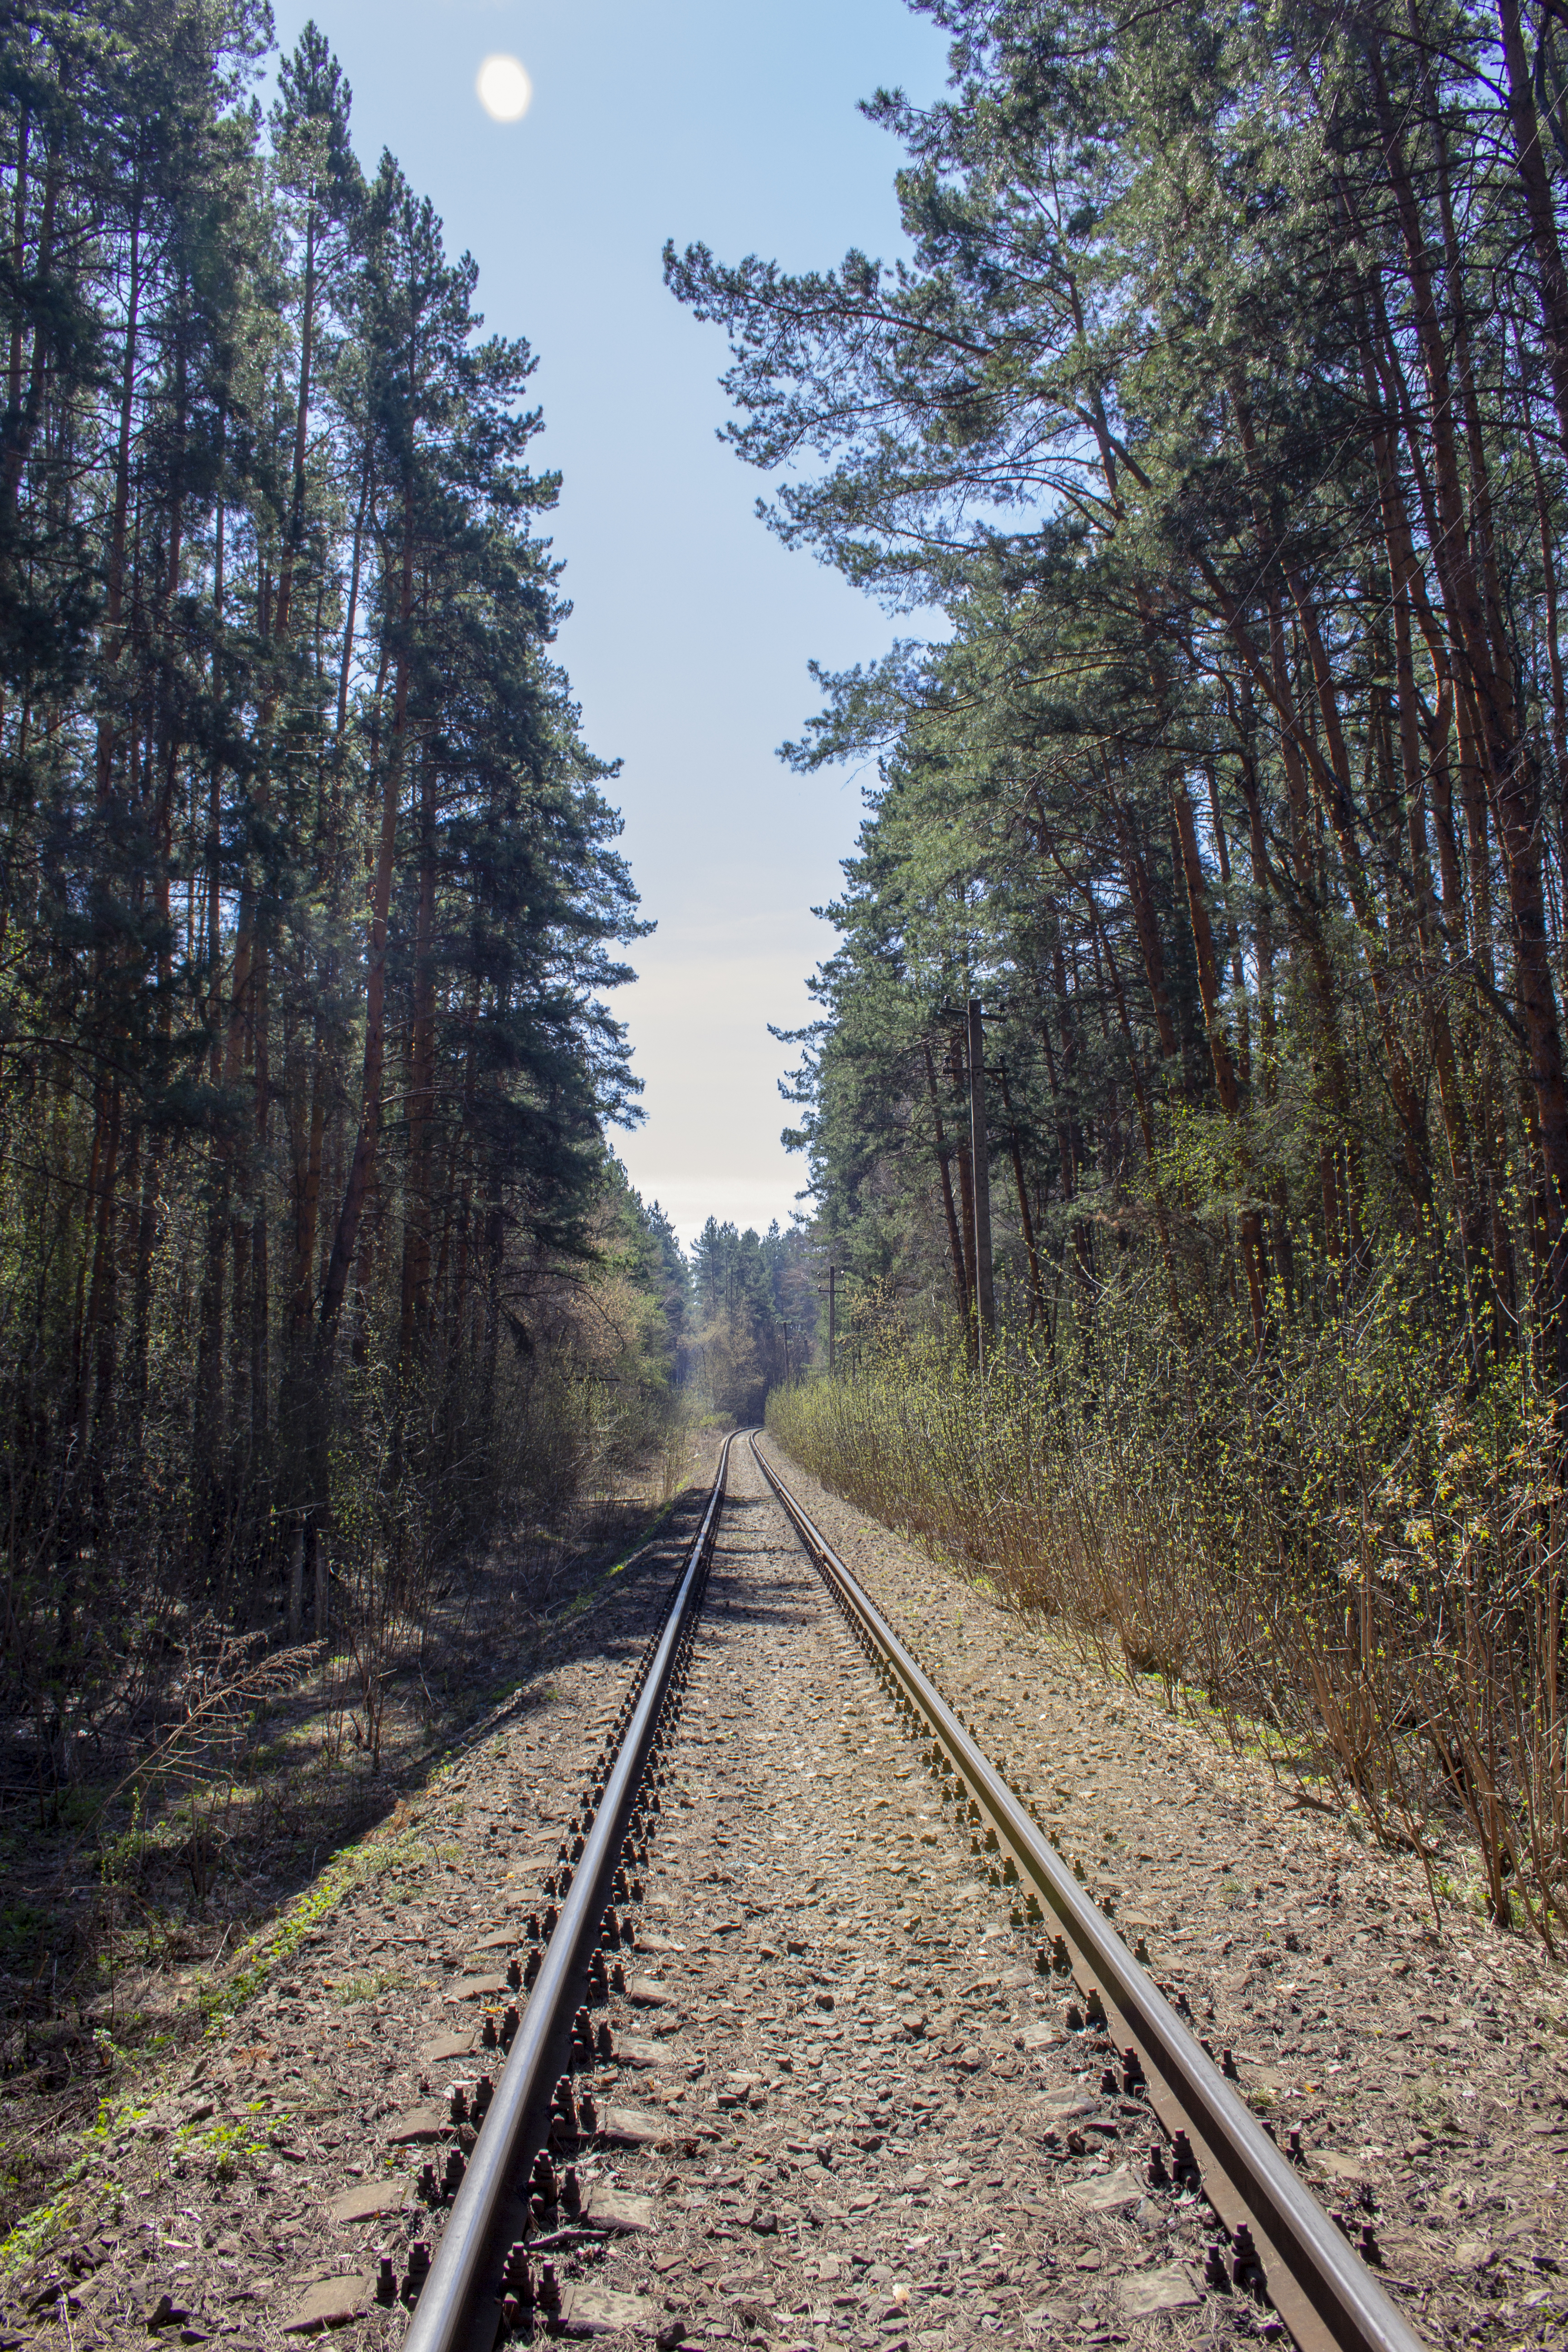
rails, sleepers, railway, forest, sky, plant, nature, tree, natural landscape, track, wood, grass, thoroughfare, parallel, road, landscape, symmetry, twig, trunk, woodland, nonbuilding structure, conifer, moon, temperate broadleaf and mixed forest, deciduous, Northern hardwood forest, larch, path, transport, astronomical object, tropical and subtropical coniferous forests, fir, pine